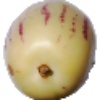
Label: Pepino 1